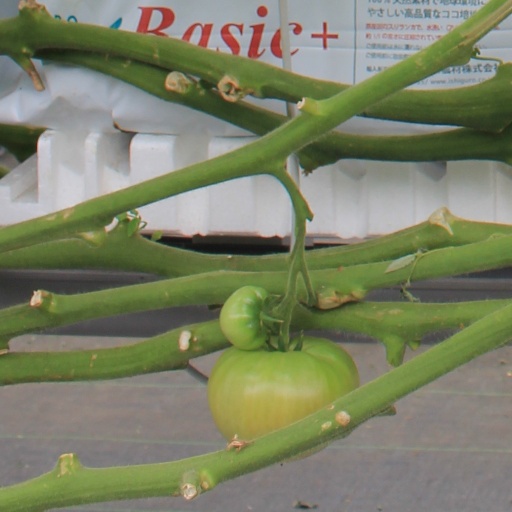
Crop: tomato